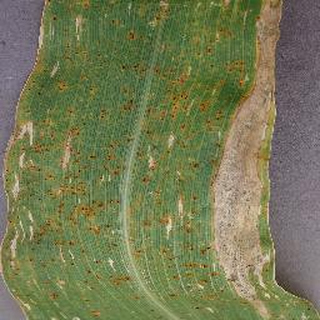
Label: corn_northern_leaf_blight